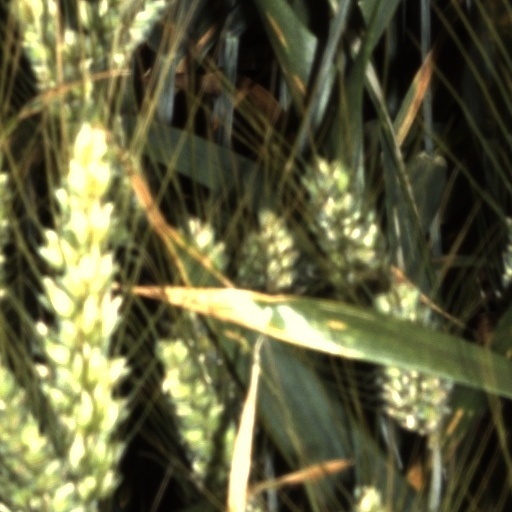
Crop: wheat